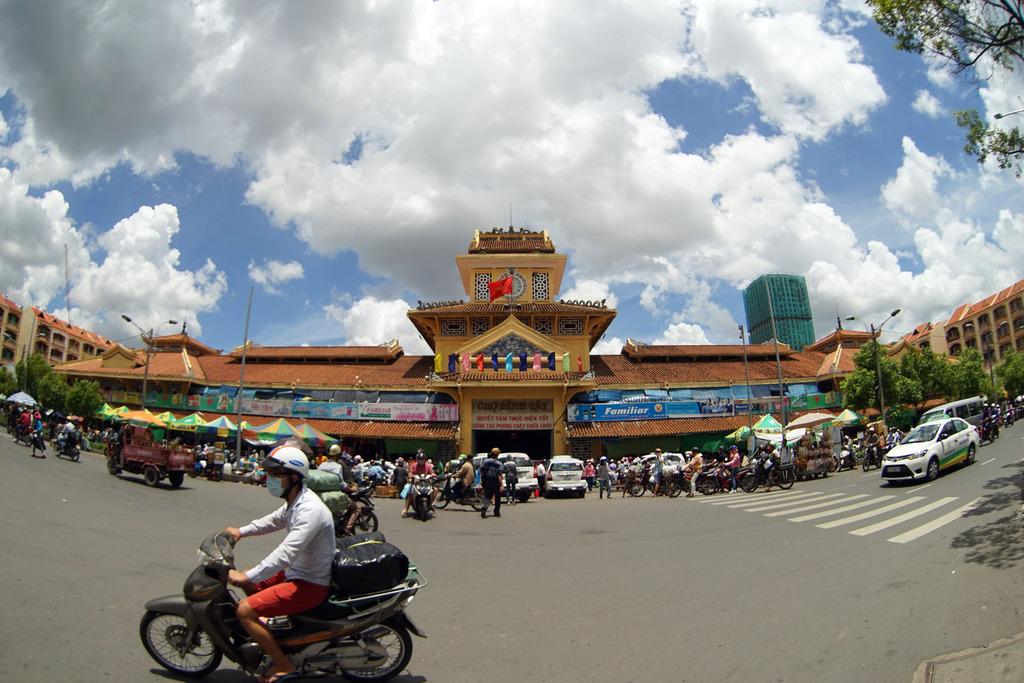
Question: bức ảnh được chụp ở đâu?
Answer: bức ảnh được chụp ở một khu chợ